Roman Schmidt (Ukrainian politician)

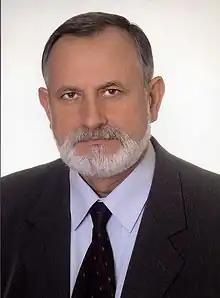
Schmidt in 2008

Roman Mykhailovych Schmidt (born 20 April 1951) is a Ukrainian zoologist and politician who served as Deputy Minister of Agrarian Policy and Food of Ukraine from February 2000 to 2003 and from January 2008 to an unknown date. He previously served as a People's Deputy of Ukraine from Ukraine's 115th electoral district from 1998 to February 2000, when he resigned and was succeeded by Taras Chornovil. He is a member of the People's Movement of Ukraine.